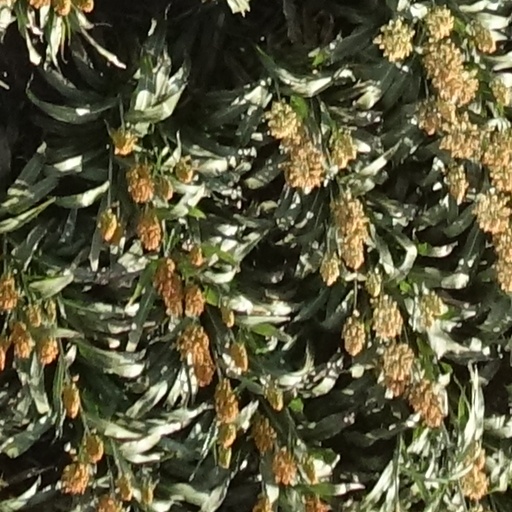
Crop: sorghum